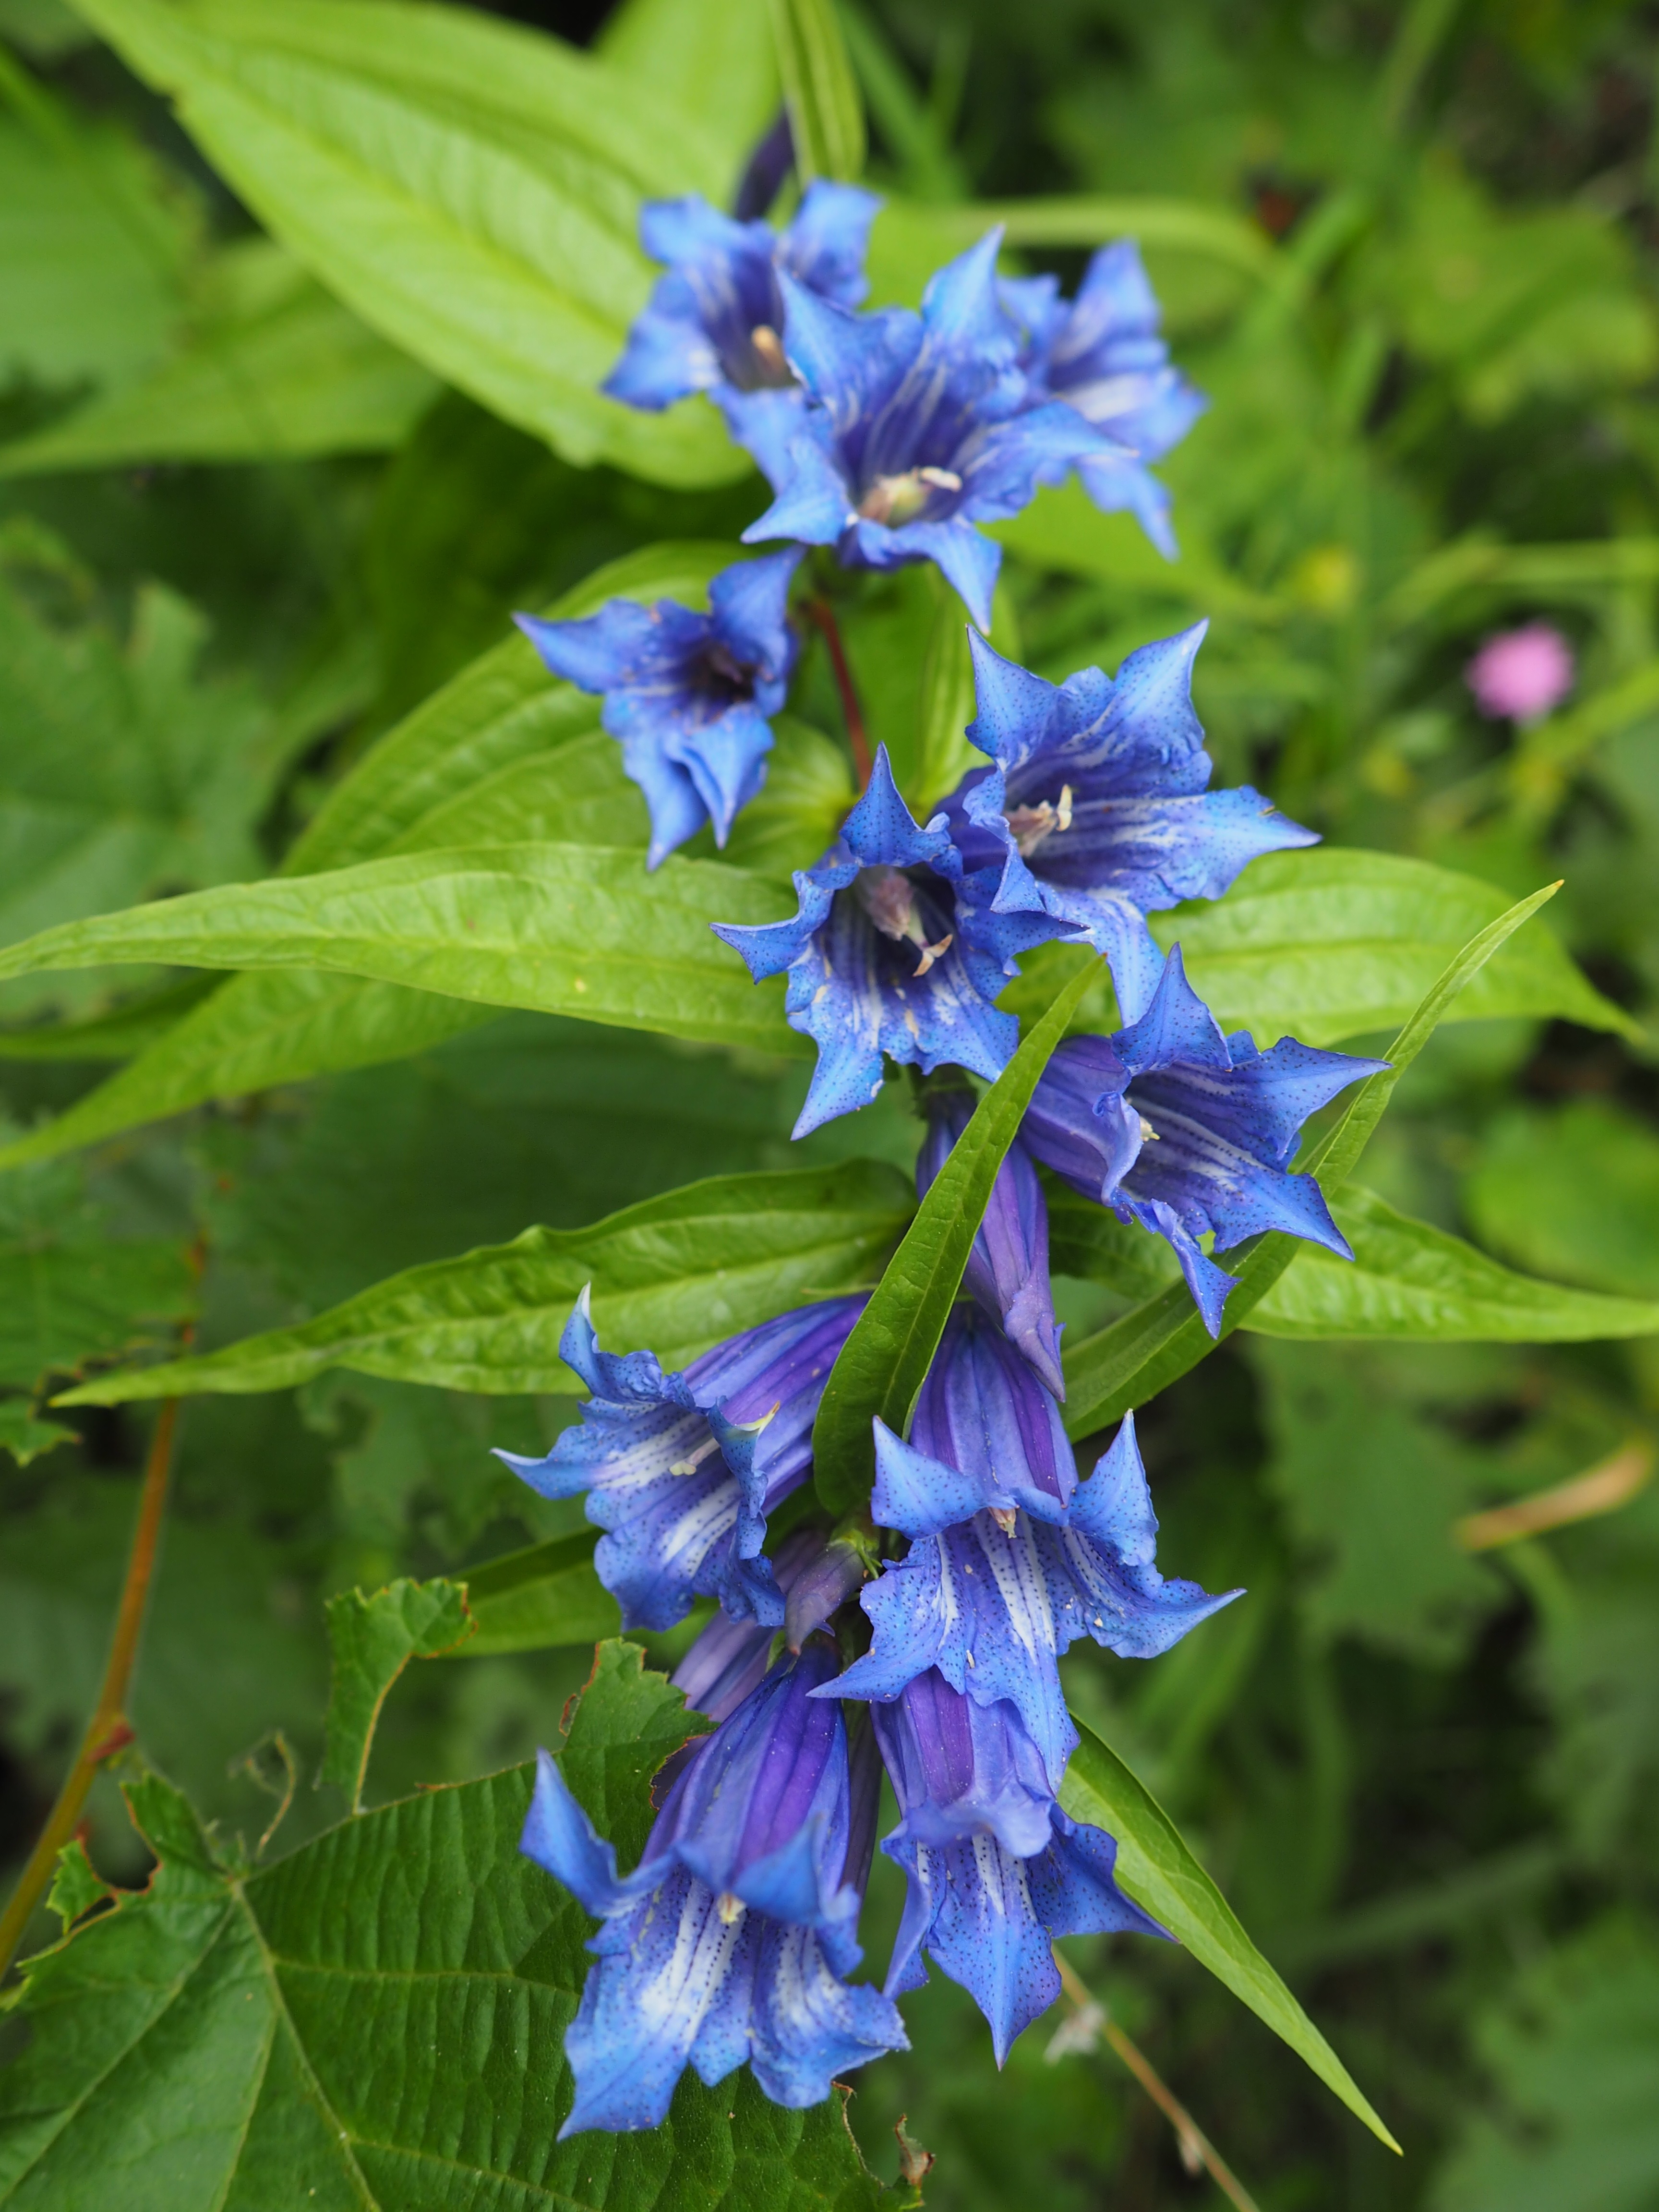
nature, plant, flower, purple, wild, herb, botany, flora, wildflower, bellflower, flowering plant, delphinium, bellflower family, annual plant, land plant